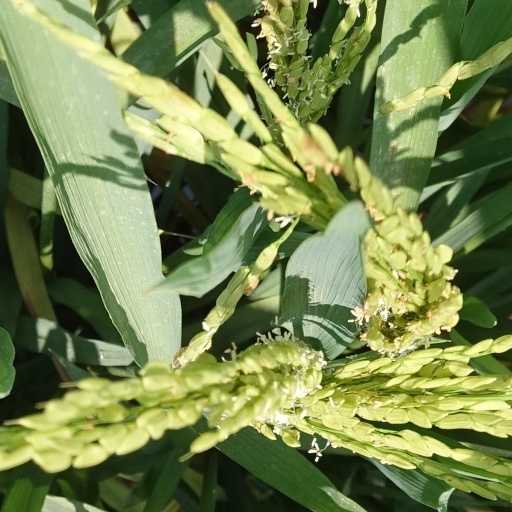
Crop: rice